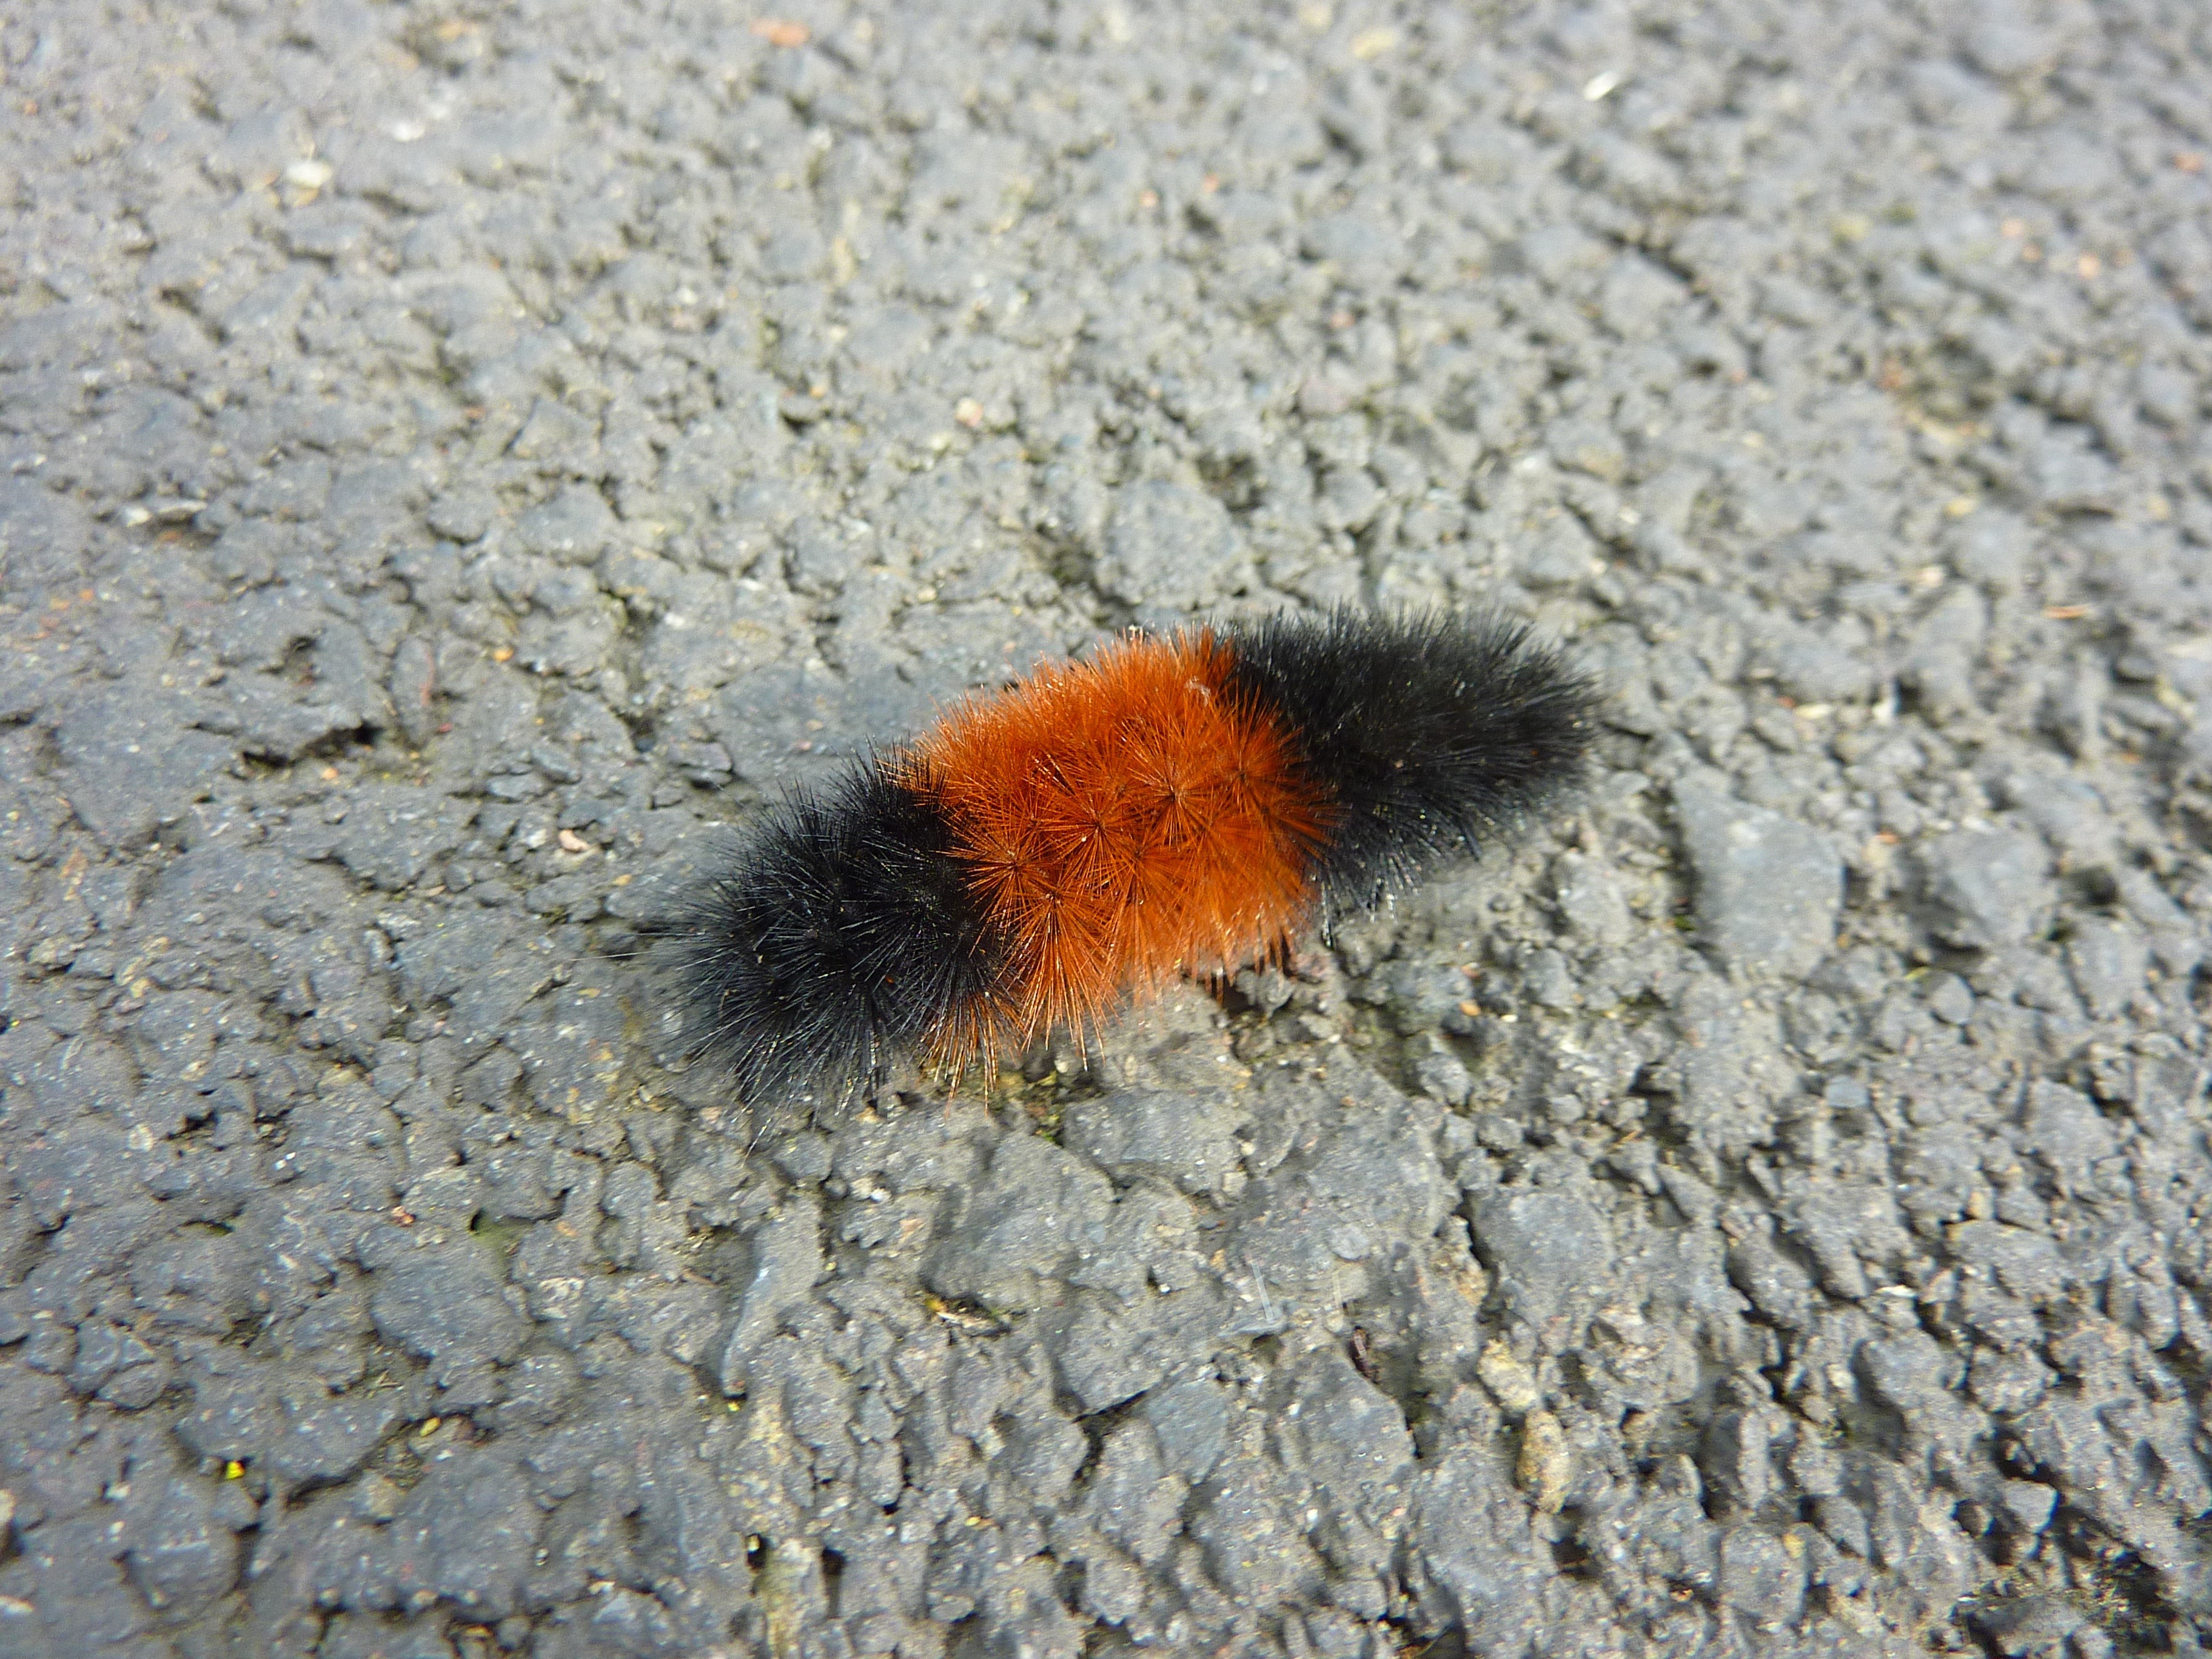
nature, wildlife, orange, insect, macro, natural, soil, bug, moth, black, colorful, closeup, fauna, invertebrate, caterpillar, striped, close up, outside, design, stripes, larva, macro photography, moths and butterflies, tiger moth, pyrrharctia isabella